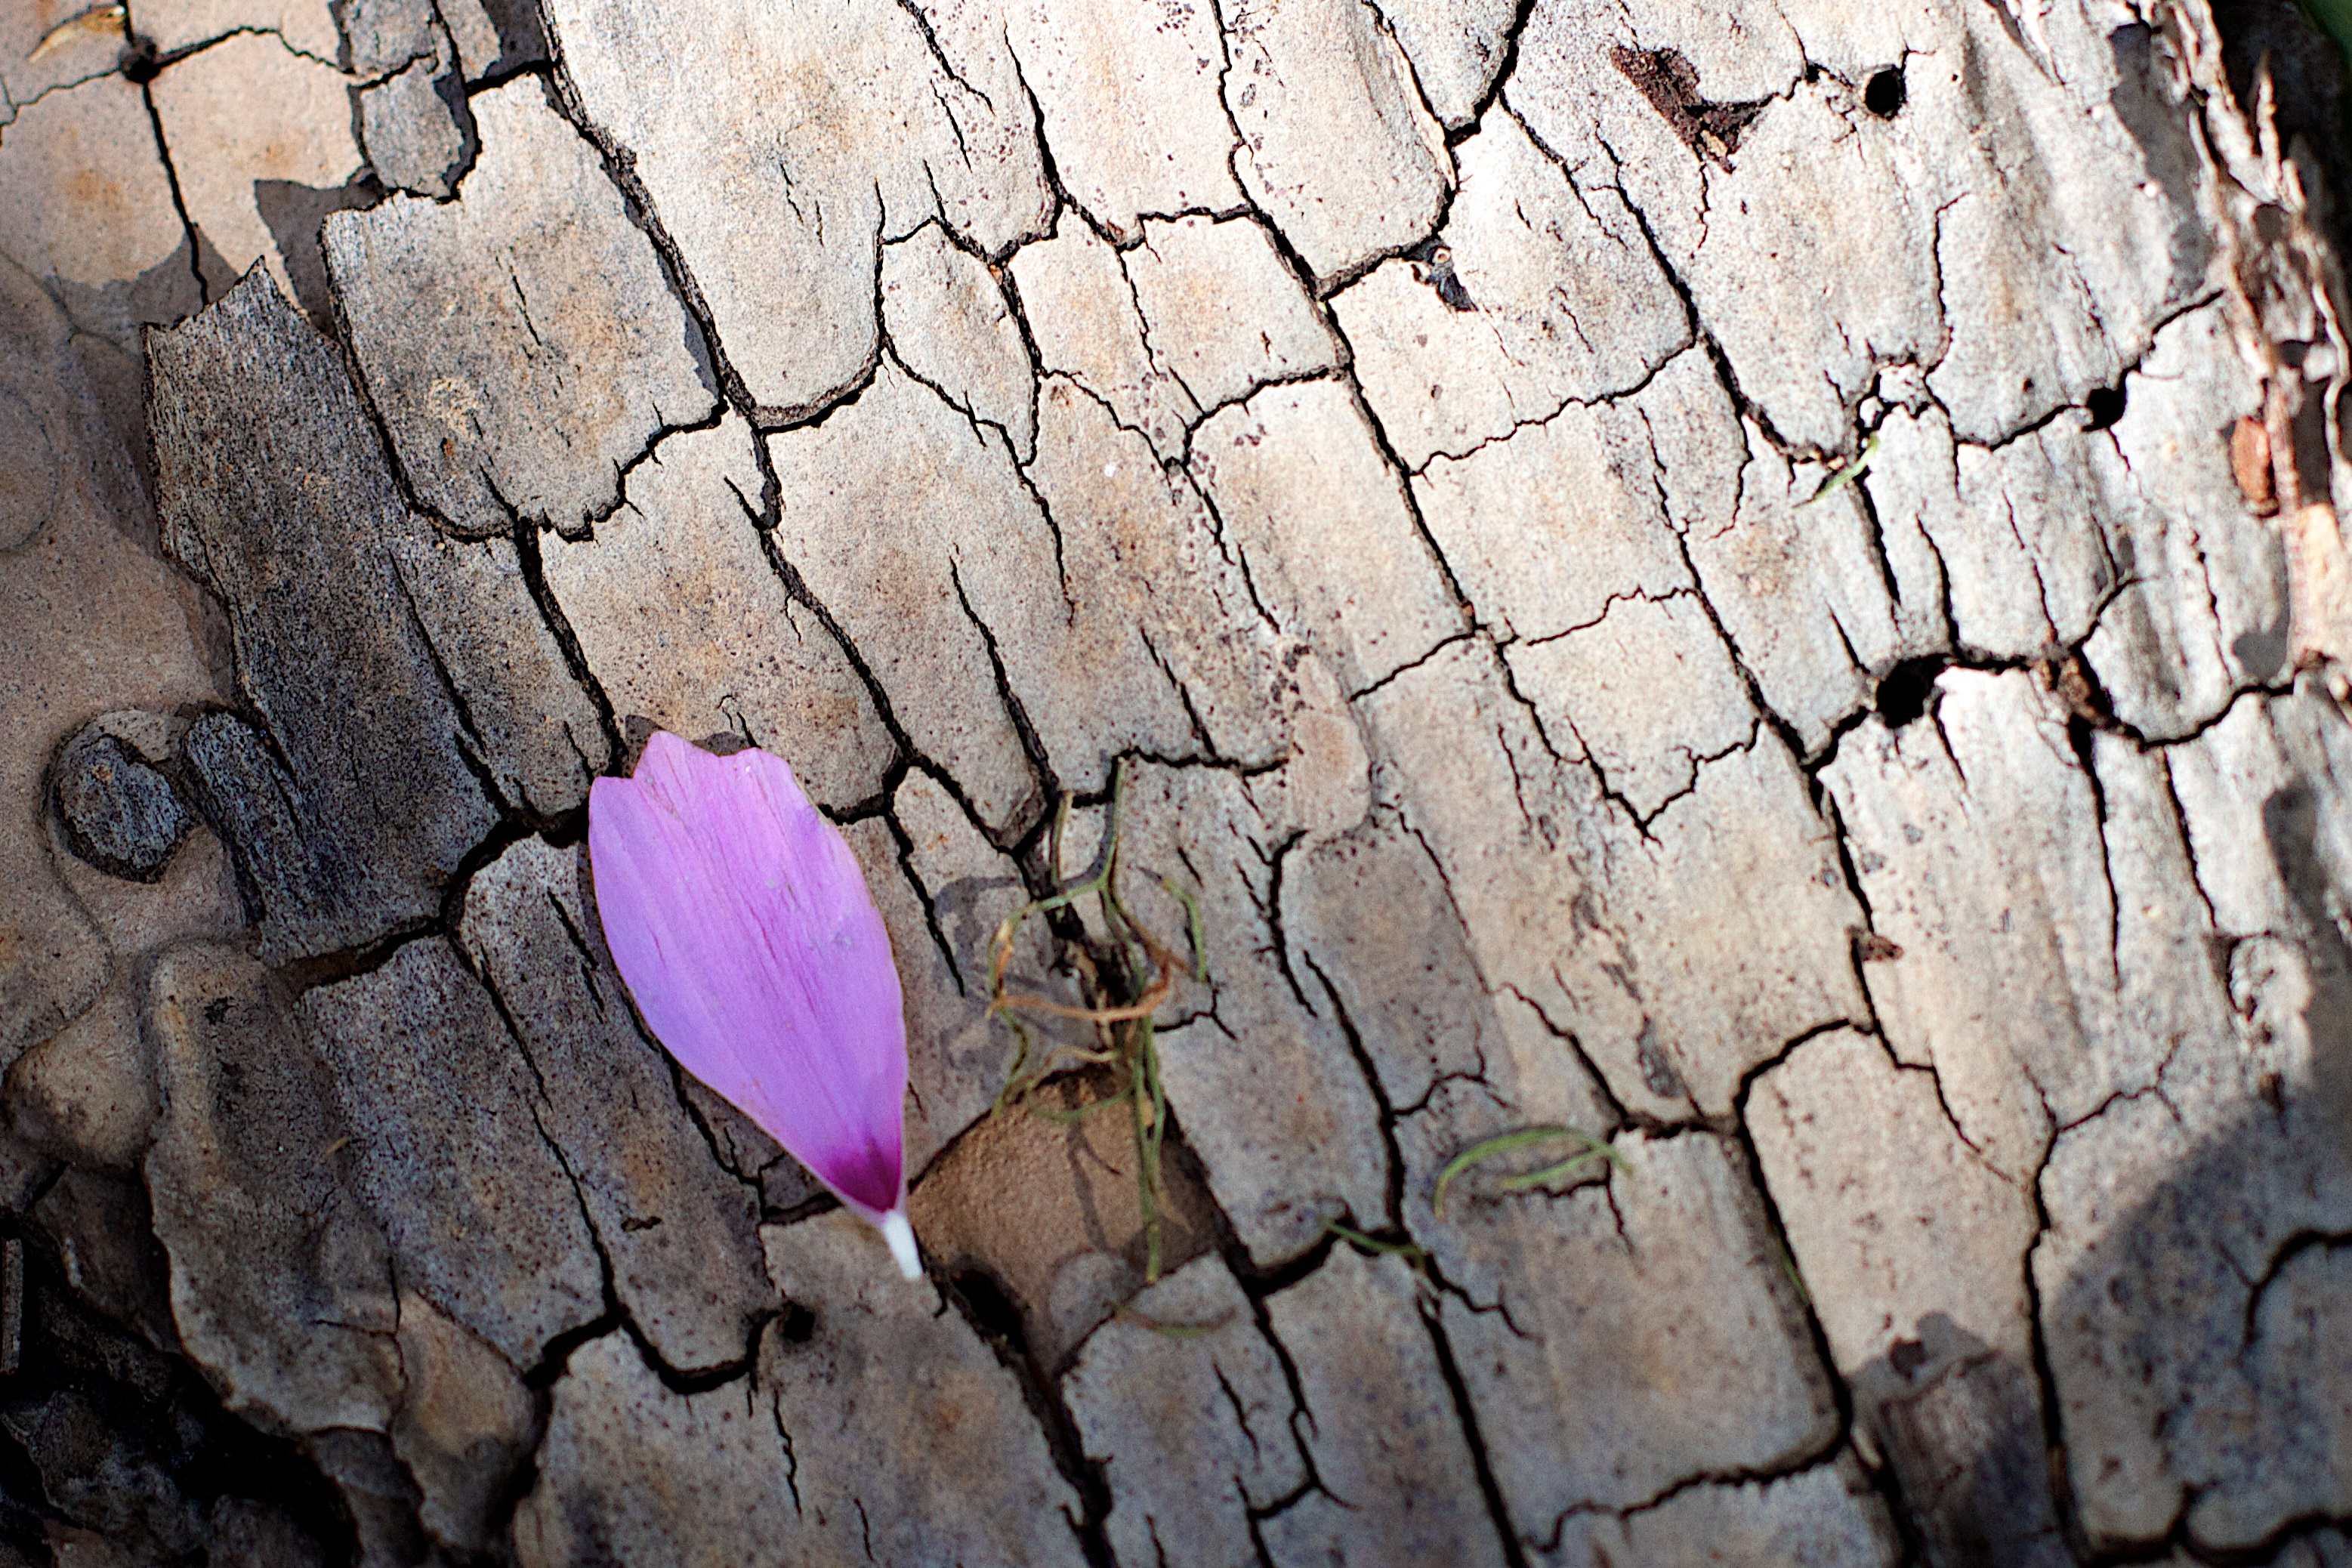
tree, rock, branch, plant, wood, texture, leaf, flower, trunk, wall, spring, soil, flora, close up, flowering plant, land plant